Randa, Mallorca

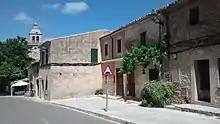
Randa

Randa is a village and nearby hermitage located in Mallorca, Spain. It is most famous for its long history of pilgrimage starting in 1275. Being the first hermitage of Mallorca, pilgrims are nowadays just as likely to be cyclists looking for a challenge as seekers of religious inspiration.